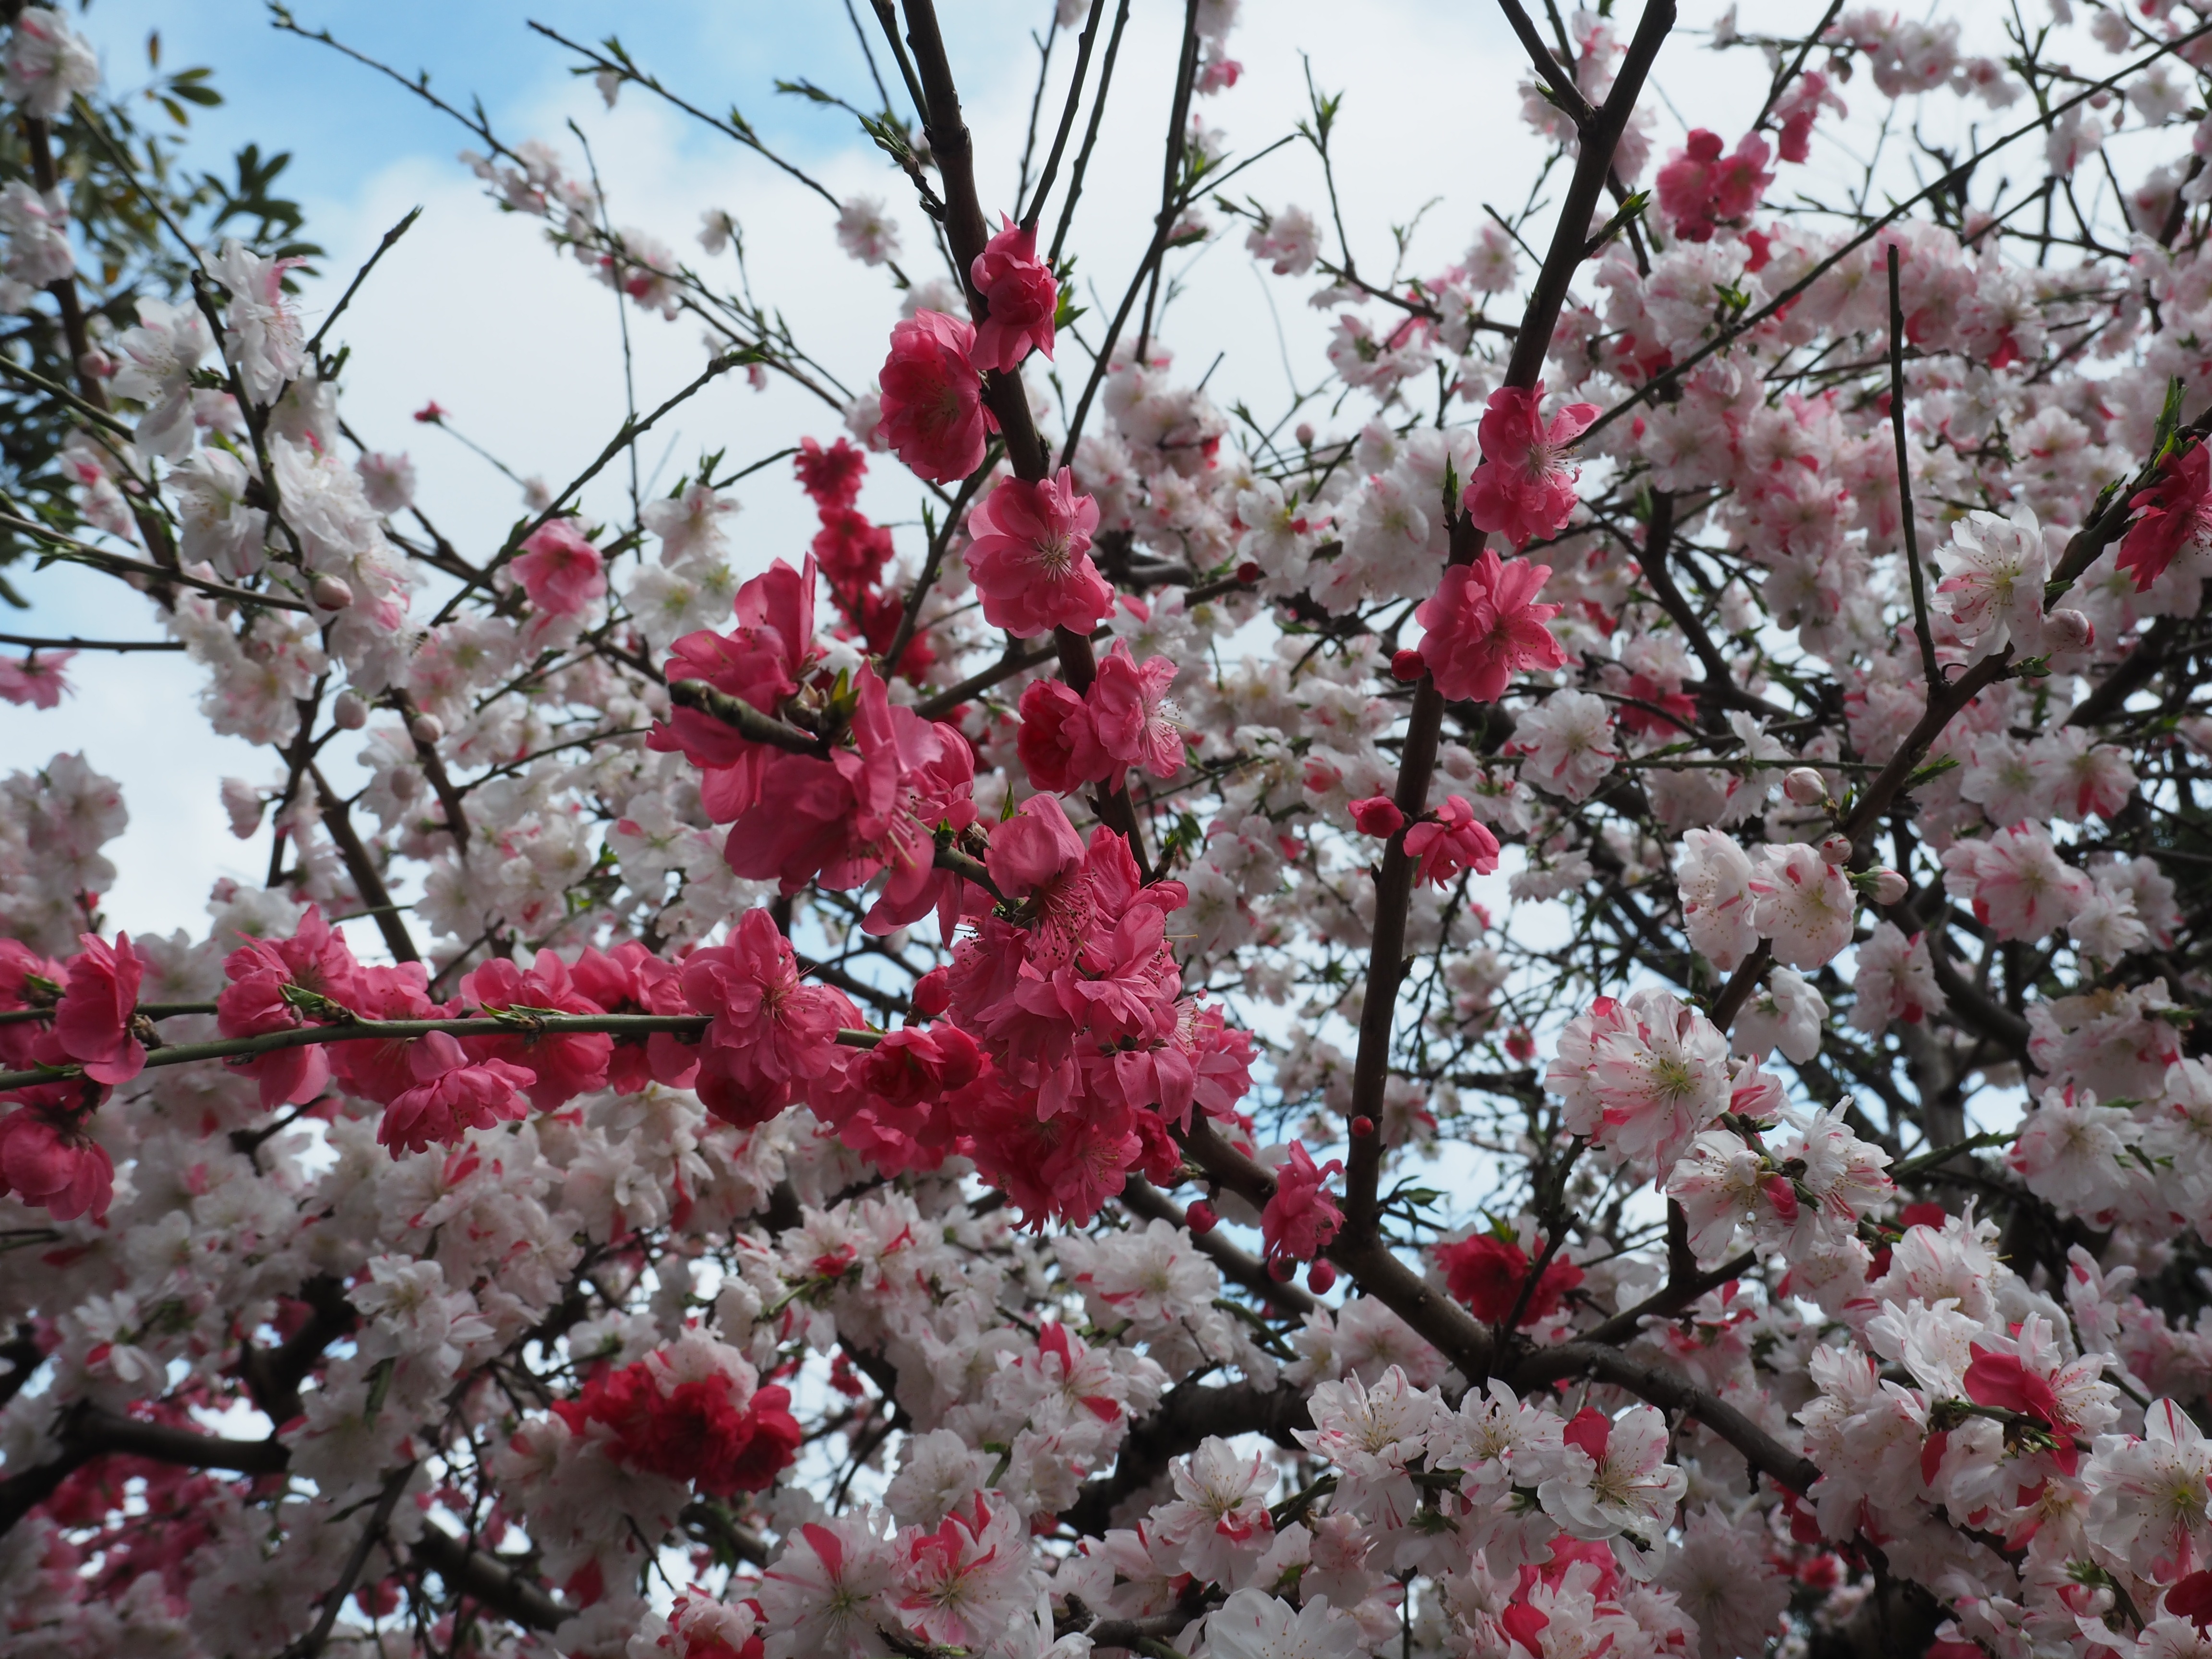
branch, blossom, plant, fruit, flower, food, spring, red, produce, park, pink, cherry blossom, flowers, shrub, flowering plant, peach blossoms, land plant